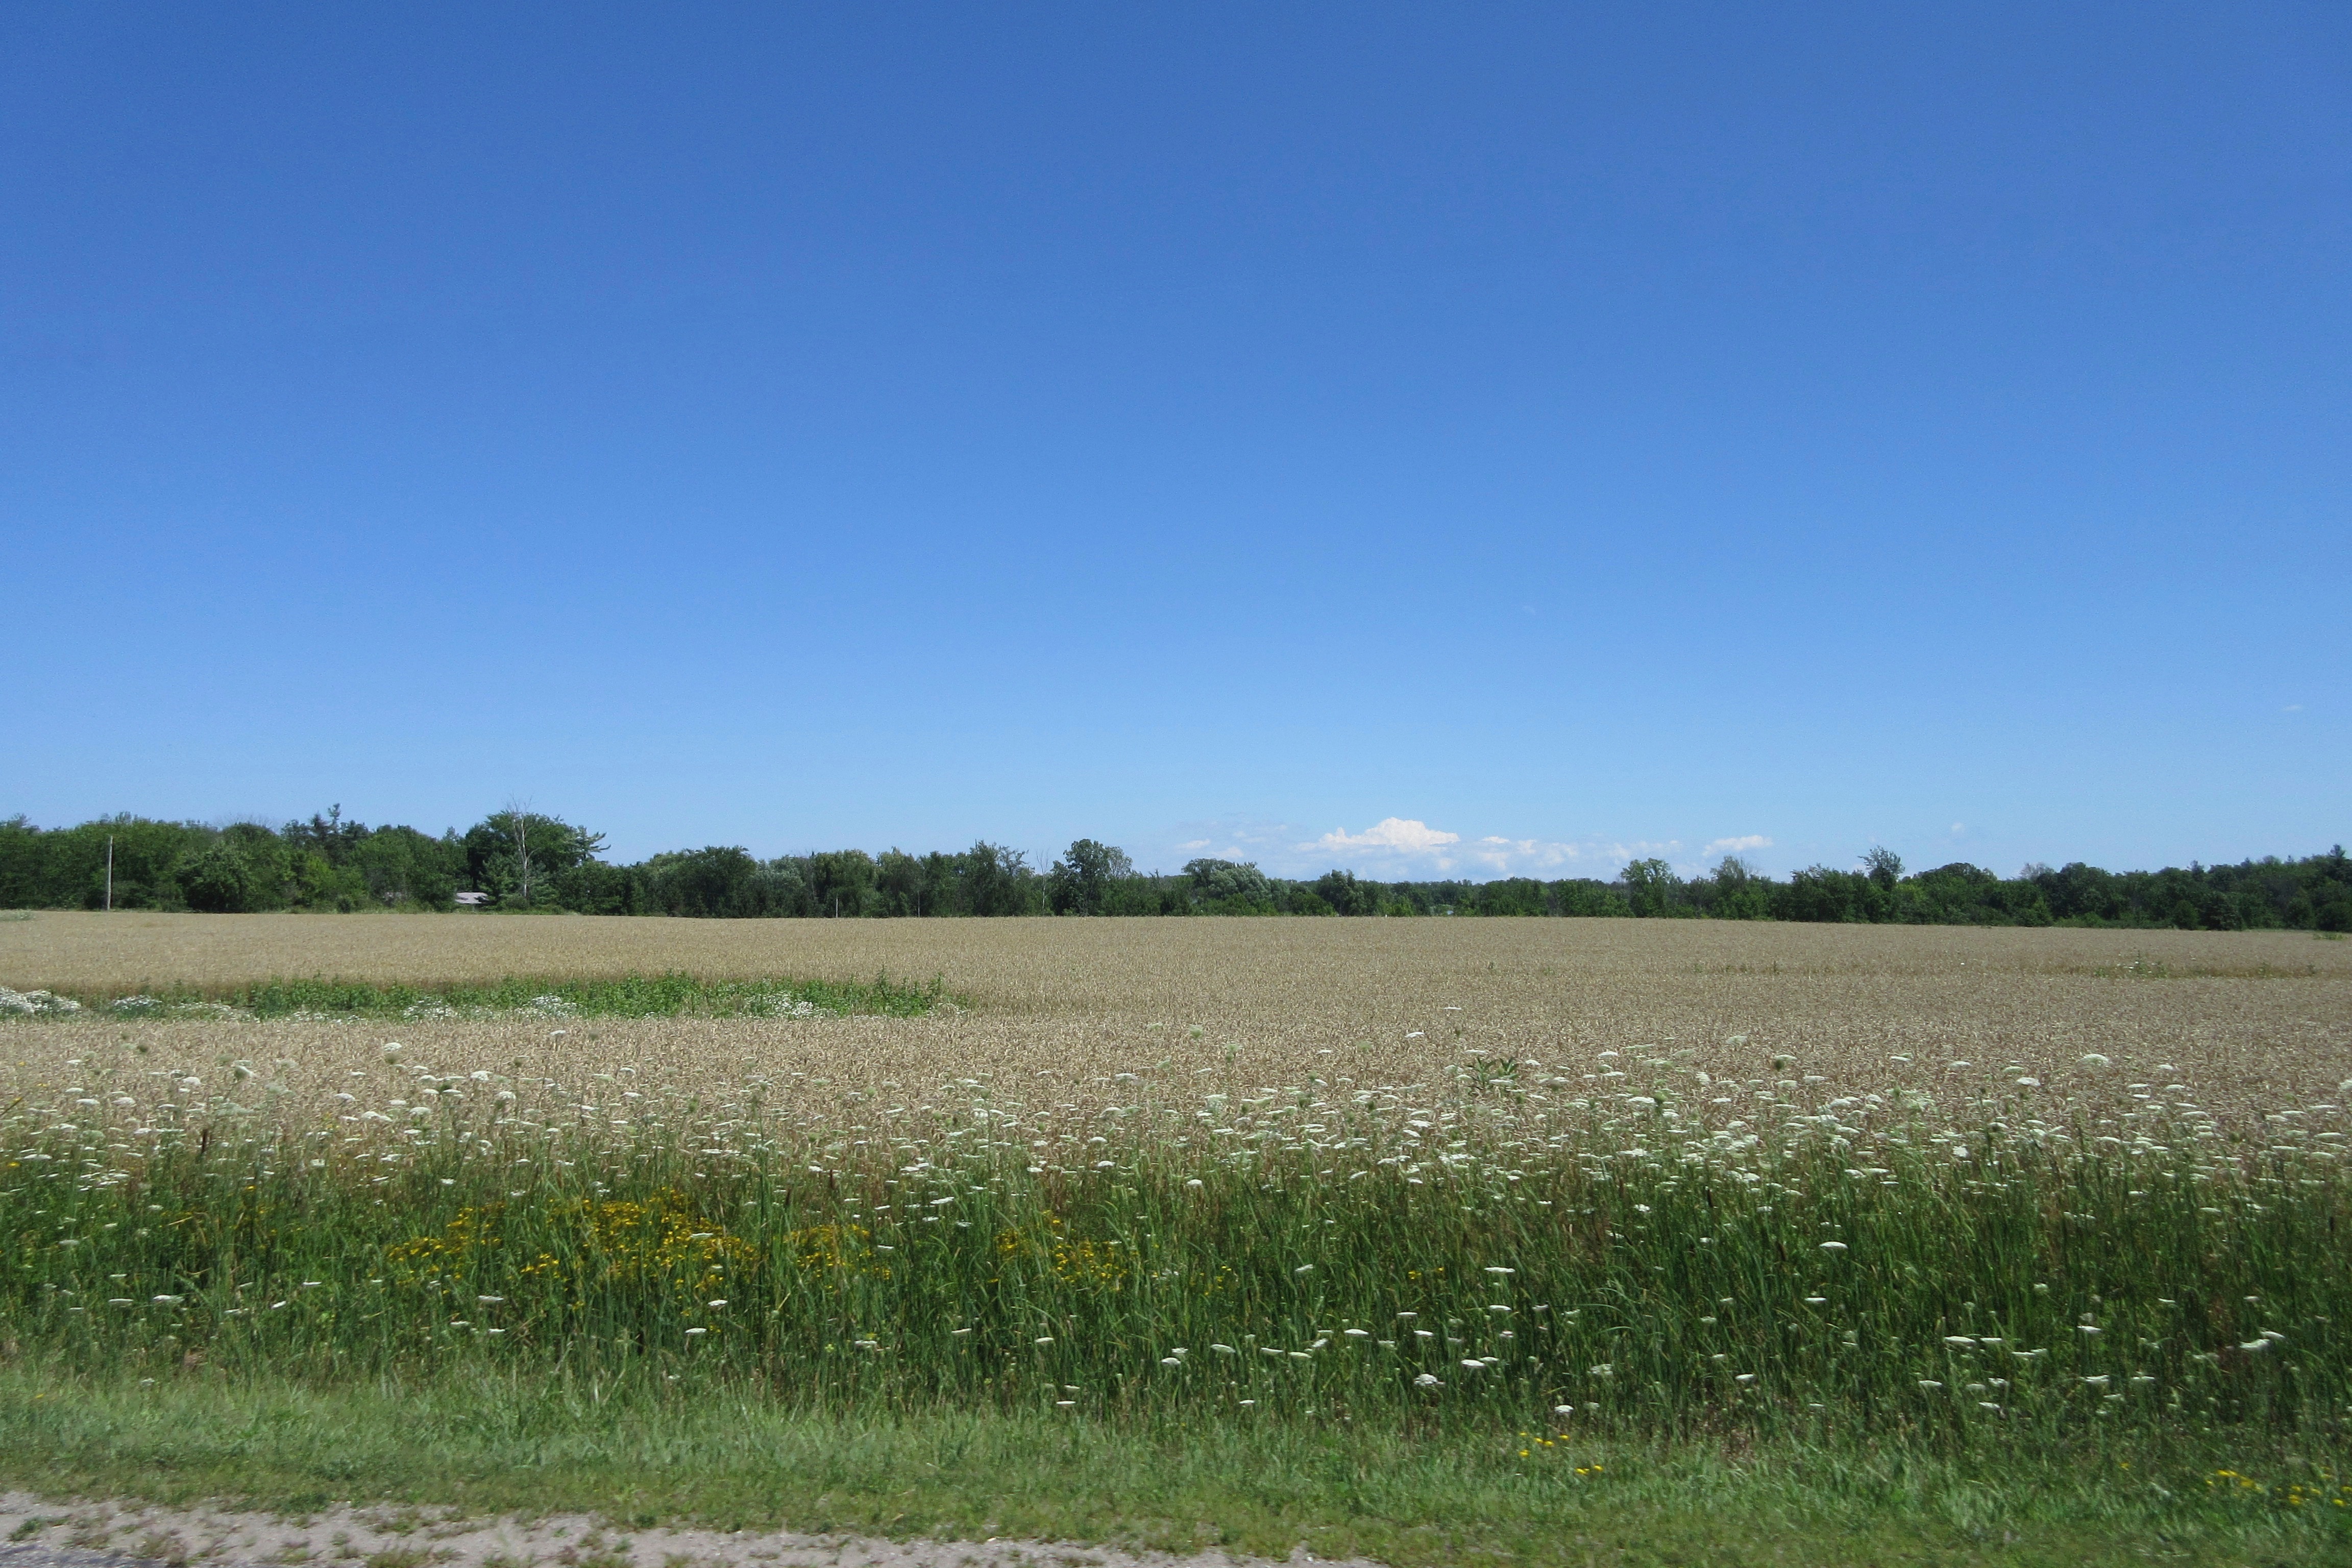
grass, horizon, marsh, field, farm, lawn, meadow, prairie, pasture, soil, agriculture, plain, polder, grassland, wetland, habitat, ecosystem, steppe, rural area, paddy field, natural environment, grass family, land lot